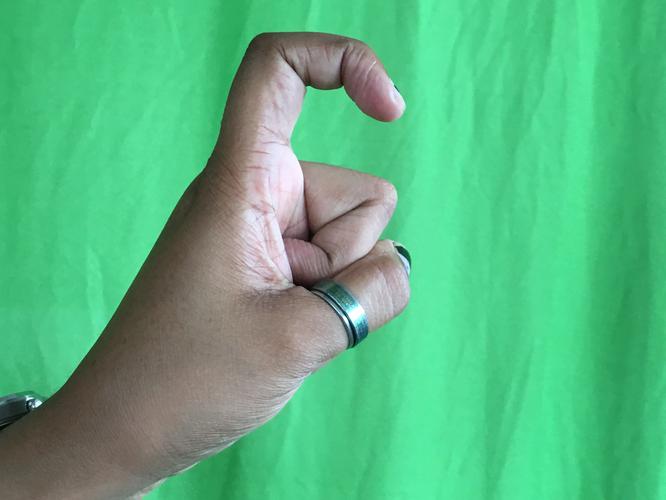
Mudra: Tamarachudam
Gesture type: single_hand